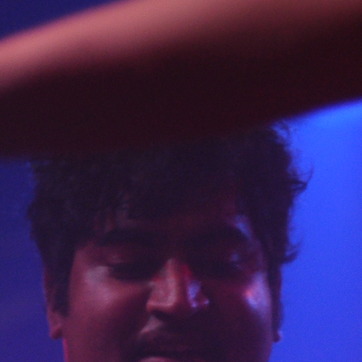
Material: hair